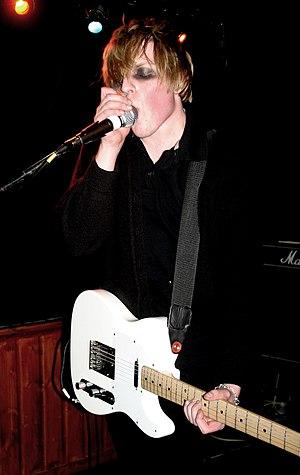
Neils Children est un groupe de post-punk britannique, originaire de Londres, en Angleterre. Il est formé par John Linger et Brandon Jacobs en 1999.